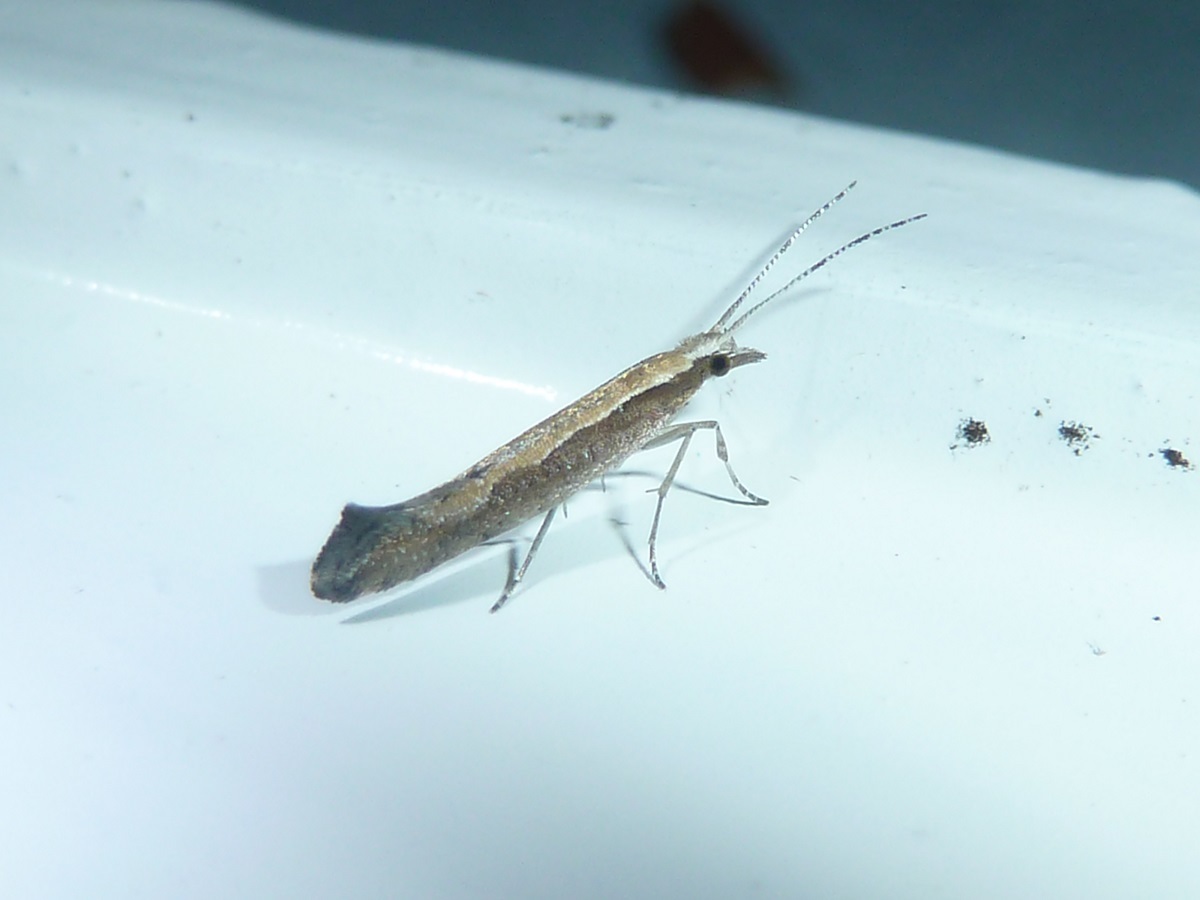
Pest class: diamondback_moth